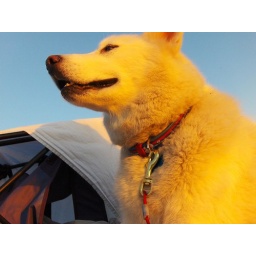
labor day weekend at the lake house in bridgman, michigan with 17 of our closest friends :D